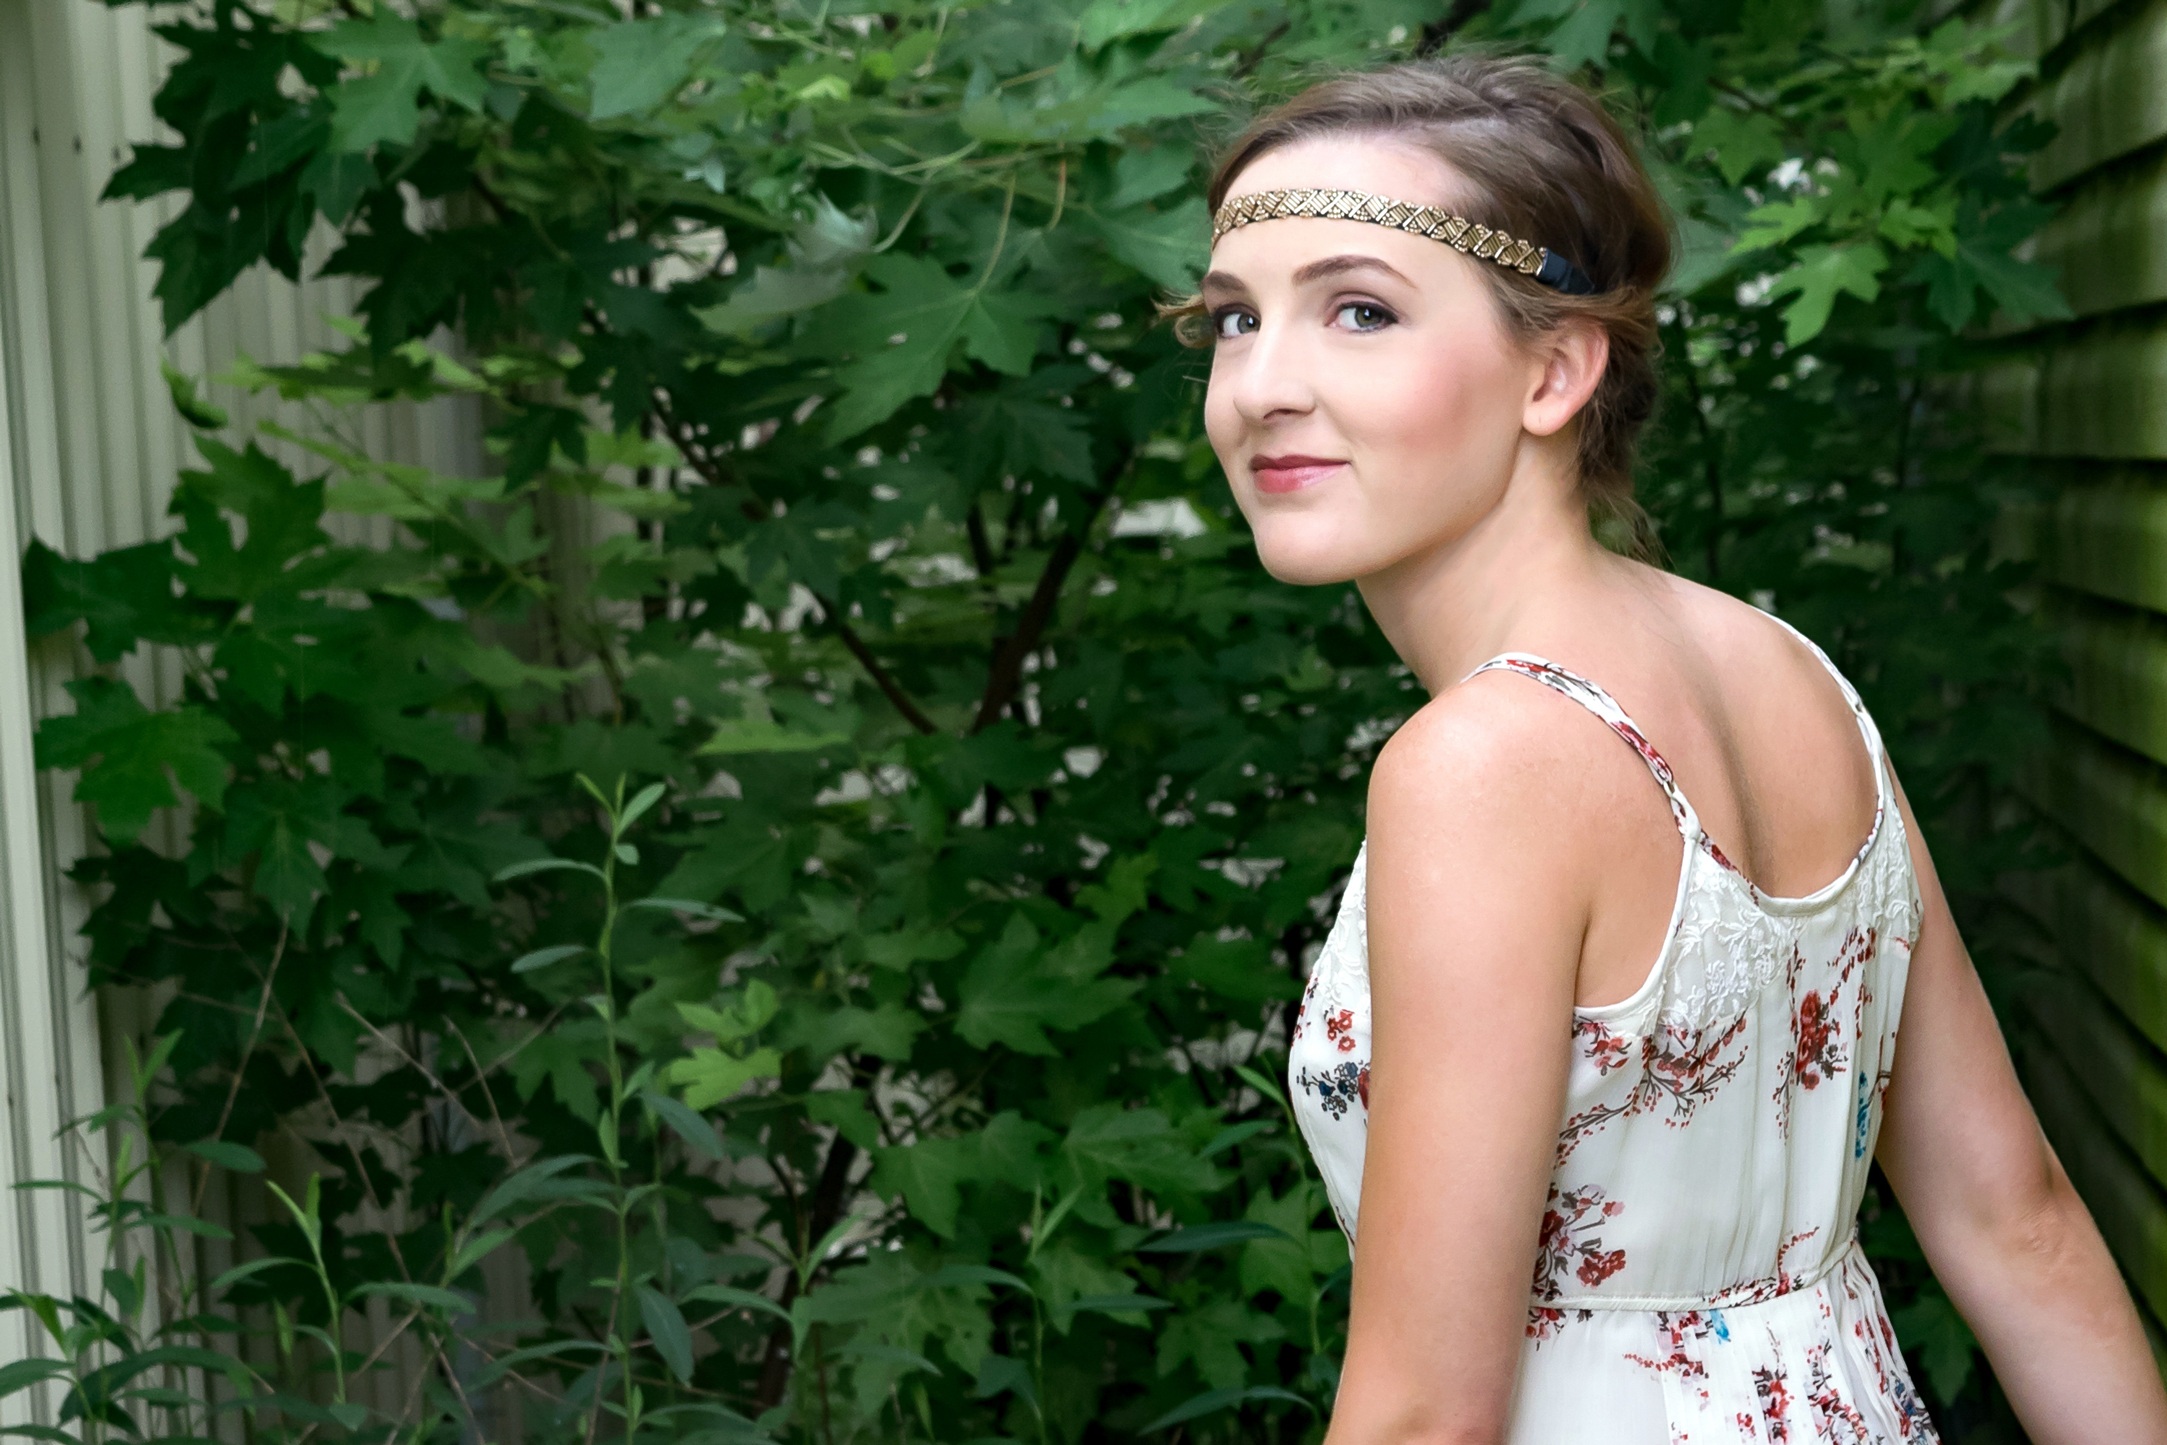
people, girl, woman, hair, white, flower, cute, female, brunette, portrait, model, young, green, jungle, youth, fresh, fashion, clothing, lady, bride, hairstyle, smile, long hair, caucasian, cheerful, outdoors, face, dress, happy, skin, beauty, beautiful, pretty, attractive, glamour, photo shoot, portrait photography